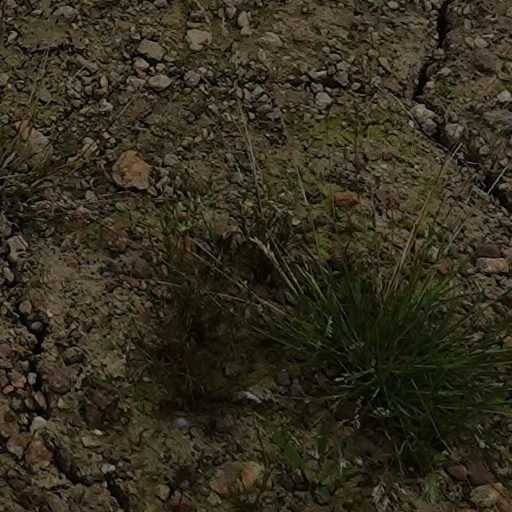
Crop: wheat